Beer in Australia

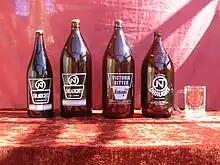
The NT Draught Darwin Stubby

With the introduction of the National Trade Measurement Regulations in 2009 there are no prescribed sizes for beverage measures for the sale of beer, ale and stout, so terms such as seven, middy, pot or schooner do not legally specify a particular size. A typical "schooner" glass can be calibrated to hold 425ml to the rim but poured with 15mm of head, resulting in a "schooner" of 375ml of beer and 50ml of froth.